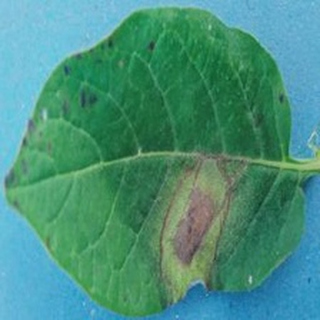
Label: potato_late_blight